Trilbyana

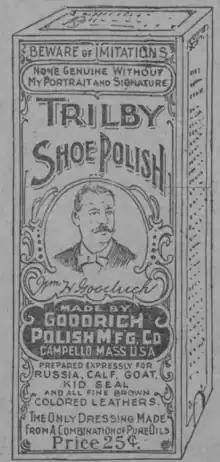
“Trilby Shoe Polish” New York journal and advertiser. (New York, NY), Mar. 26 1899.

In 1895 the Garden Theater in New York held a showing of Mr. Paul M. Potter's dramatized version of "Trilby". The show was so popular people were turned away from the full playhouse.